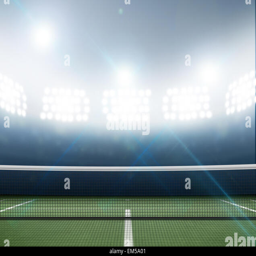
a tennis court in an arena with a marked green hard surface at night under illuminated floodlights